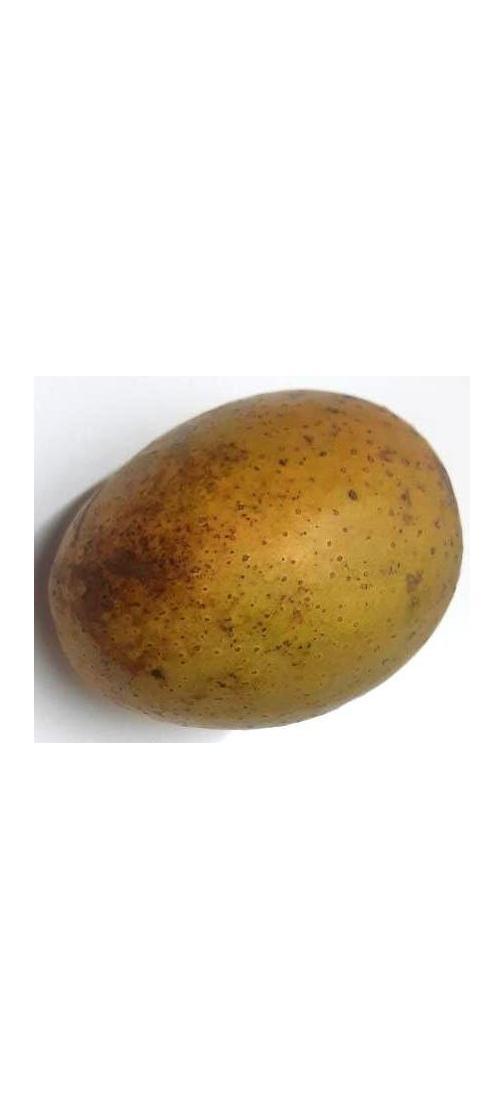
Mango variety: Gourmoti